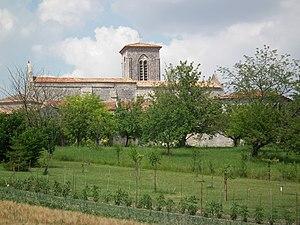
L'eglise de Sainte-Lheurine
Sainte-Lheurine est une commune du Sud-Ouest de la France, située dans le département de la Charente-Maritime.